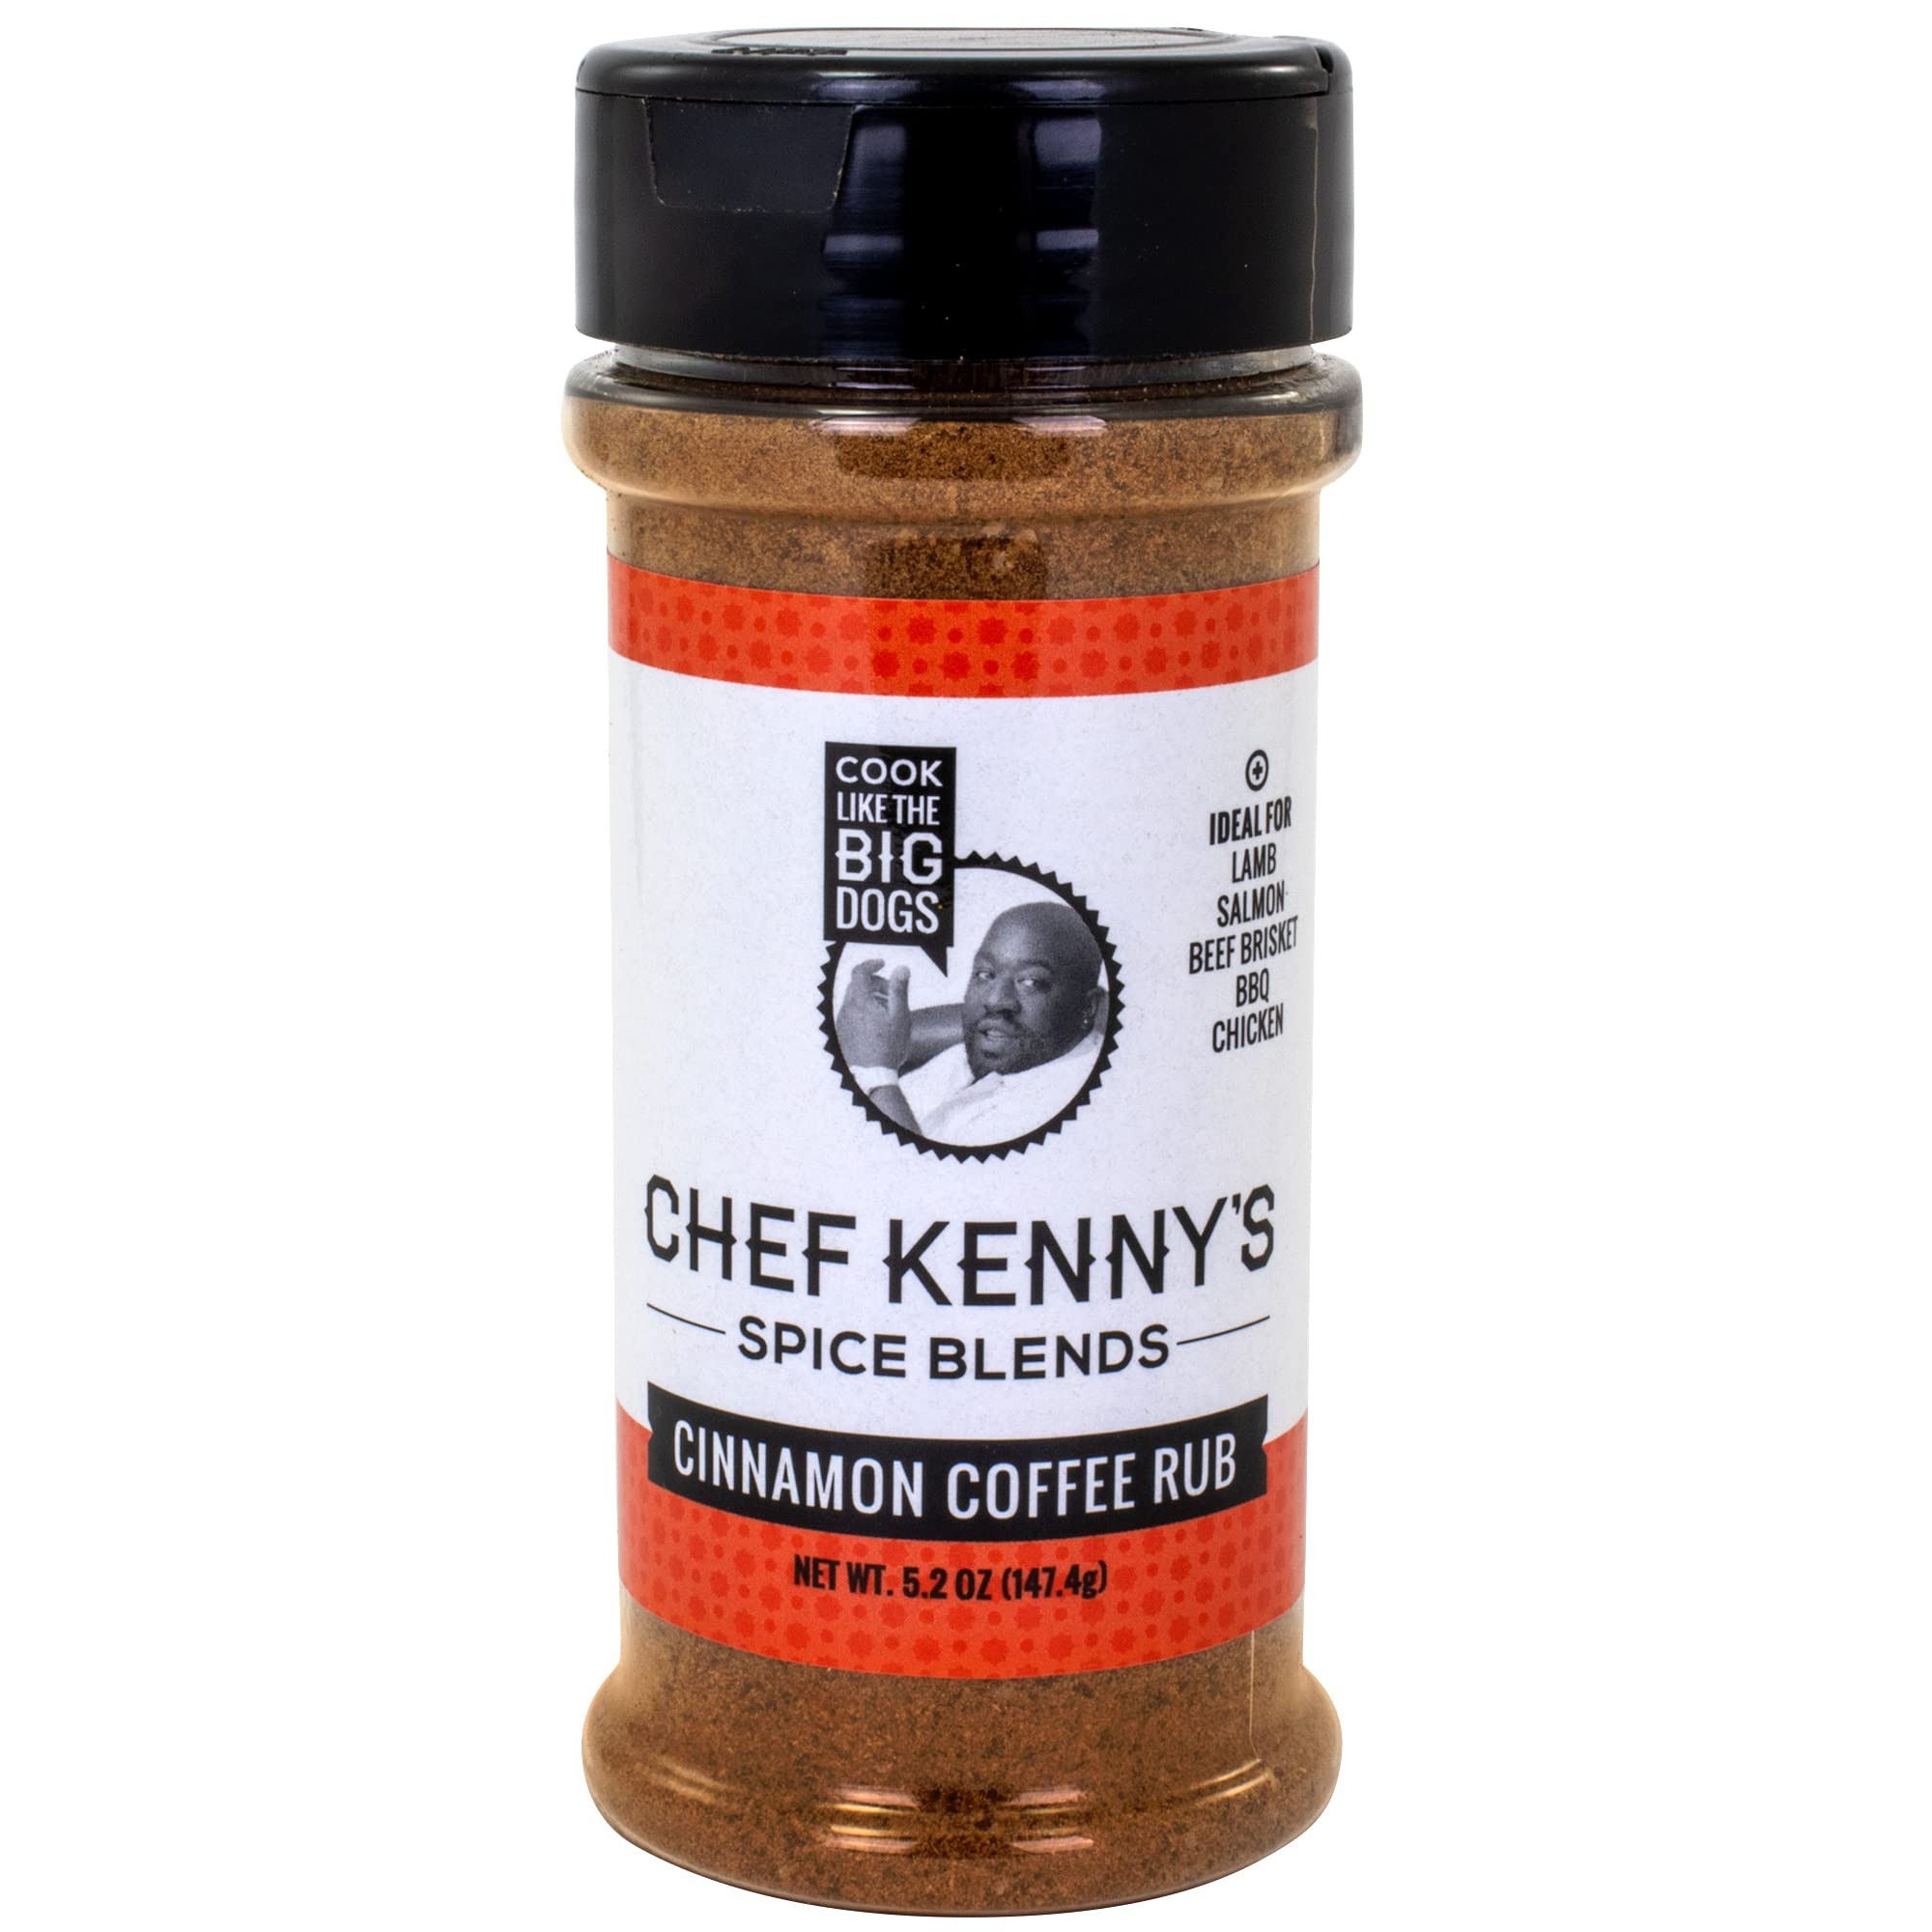
Item Name: Chef Kenny's Spice Blends Gilbert's Ultimate Cinnamon Coffee Rub, No GMO, Gluten Free, Low Sodium Seasonings Featured on Oprah's Favorite Things 2020, 5.2 oz
Bullet Point 1: PERSONALLY CREATED BY CELEBRITY CHEF KENNY GILBERT - You may know him from his appearances on the Top Chef, Cutthroat Kitchen, Beat Bobby Flay, The Today Show, or as a judge on Chopped Junior. However, beyond the lights and fame at his core Chef Kenny is a man who truly loves to create flavors. This spice is made up of the flavors he’s proudest of creating. The spices he uses in his restaurant’s kitchen every day.
Bullet Point 2: PERFECT SPICE BLEND FOR A FLAVORFUL DISH - This cinnamon coffee rub for meat is a combination of coffee beans, cinnamon, and other additional spices, great to use on lamb, salmon, beef brisket, BBQ, chicken, and more.
Bullet Point 3: KOSHER, NO GMO, NO PRESERVATIVES, GLUTEN FREE, LOW SODIUM - All these positives without sacrificing any flavor! If you Eat Kosher, this spice blend is prepared in a certified Kosher Facility.
Bullet Point 4: OPRAH’S FAVORITE THINGS - Featured on Oprah's favorite things for 2020, this spices & seasonings blend complements the meat, adding the perfect punch of flavor. The perfect gift for people that love grilling or cooking.
Bullet Point 5: MINORITY & BLACK OWNED - We are a minority-owned private company. Husband and Wife Team that is Black and Mexican. We are proud to provide equal opportunities for everyone that is willing to work in our operations.
Product Description: <p>Wake up the flavor in any dish with these freshly ground spices and start cooking global flavors in your own home. CHEF KENNY GILBERT brings you his signature Spice Blend Cinnamon Coffee Rub! Things are about to get spicy - thanks to this freshly-ground seasoning. Not only are they made by one of Oprah's favorite chefs, Chef Kenny Gilbert, but combined with other ingredients and spices, this cinnamon coffee rub spice blend can create the perfect mix of sweet, savory, and spicy flavors for any time of meat. CINNAMON COFFEE RUB was created after Chef Kenny worked with a Chef from the Big Island. This Chef inspired Kenny to take great quality coffee beans and cinnamon combined with the perfect blend of additional spices. The combination is truly special. Chef Kenny especially loves the rub on Lamb and Salmon served with a Black Bean Mole and Tomatillo Pico de Gallo. It is the perfect blend of salty, savory yet slightly sweet, and perfect for a quick dinner with a side of roasted potatoes and grilled vegetables. A fantastic way to add extra flavor and aroma to your meals without adding additional fat and calories. Go on, travel the world without leaving your kitchen and introduce your family and the unique flavor of Grilled Cinnamon Coffee Rubbed meat!</p>
Value: 1.0
Unit: Count

Price: 11.99